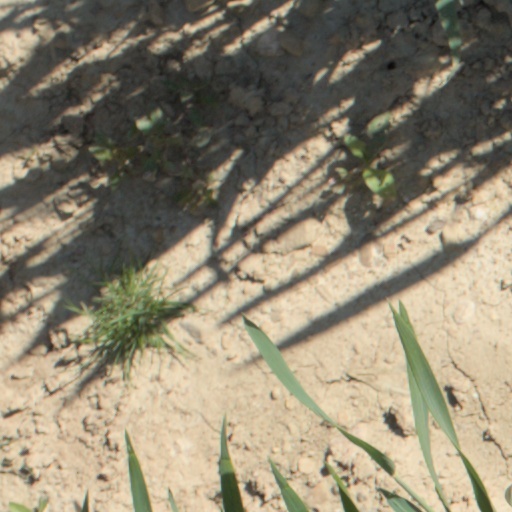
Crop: wheat